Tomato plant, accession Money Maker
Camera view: tilt-top (135 deg); turntable rotation: 270 degrees
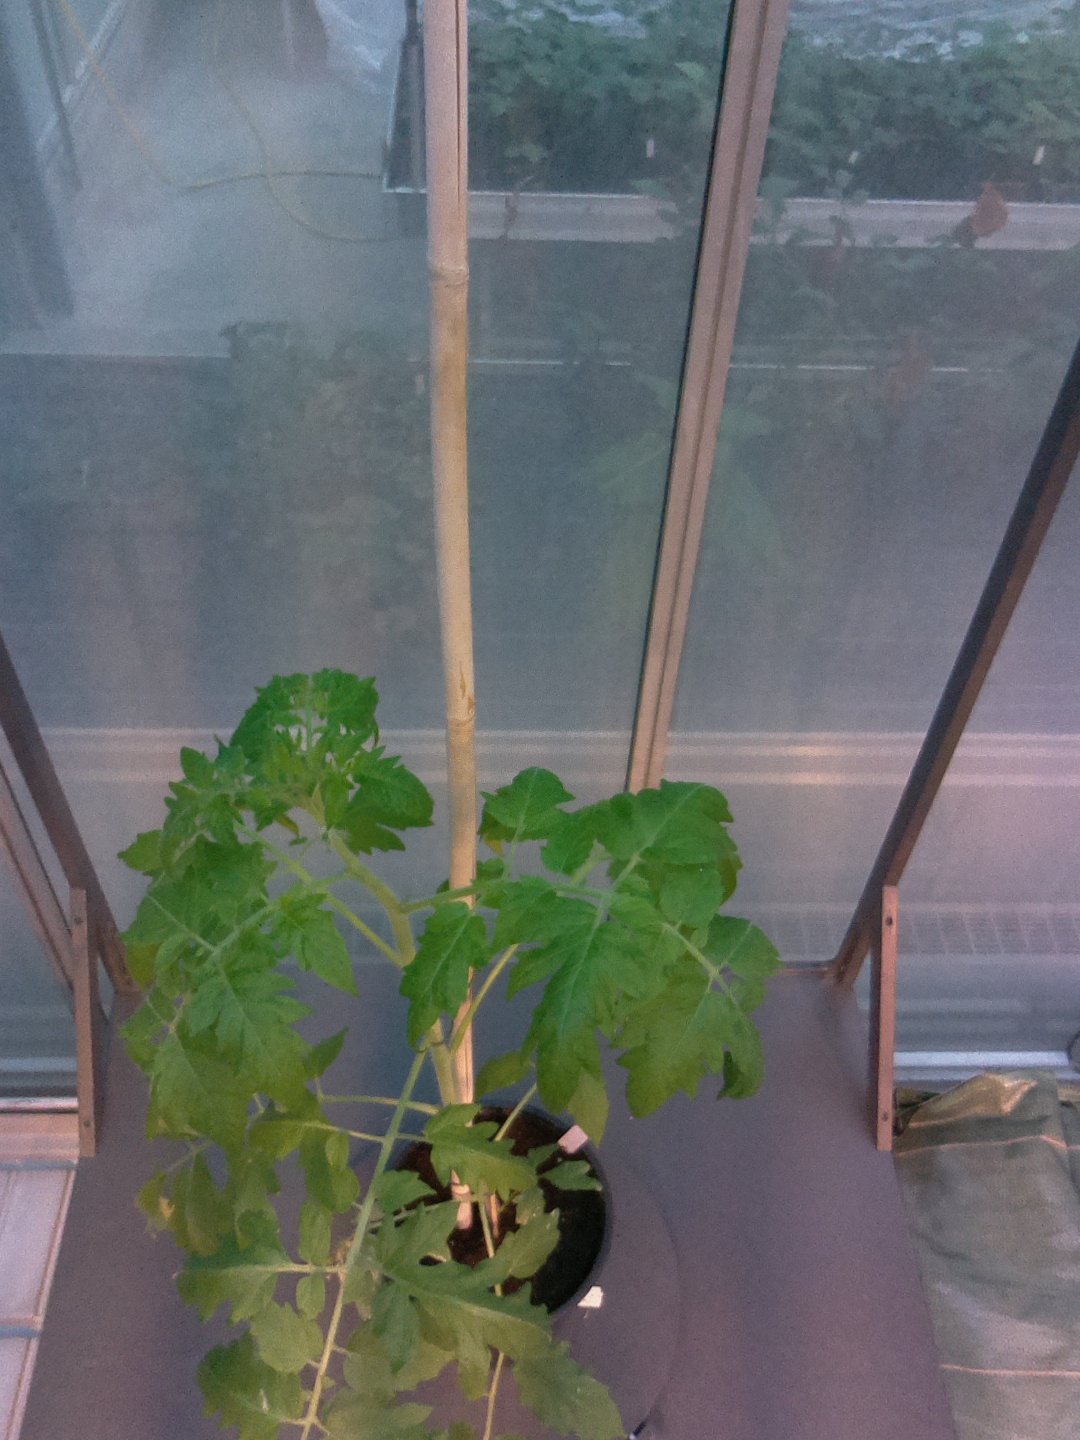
BBCH growth stage 54: 4 inflorescences visible